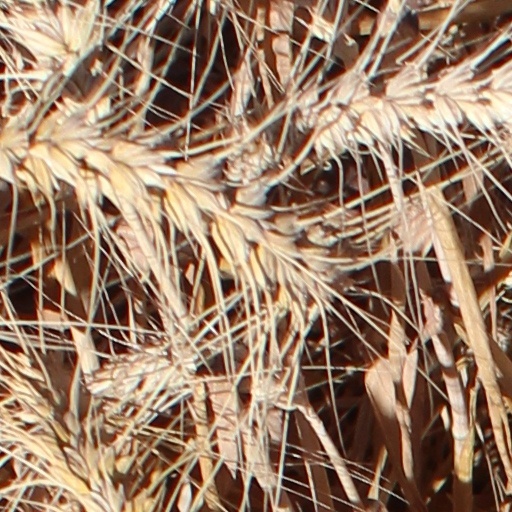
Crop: wheat